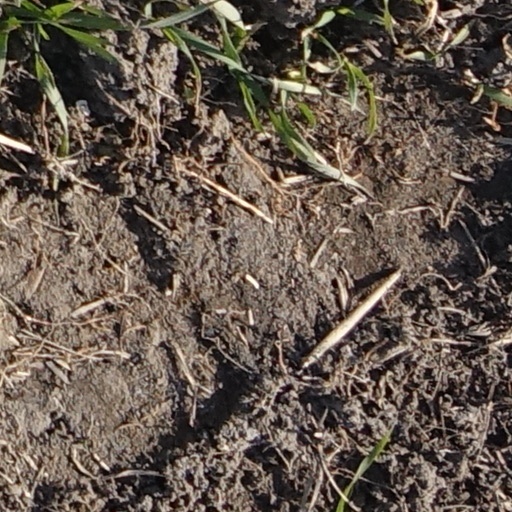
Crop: wheat